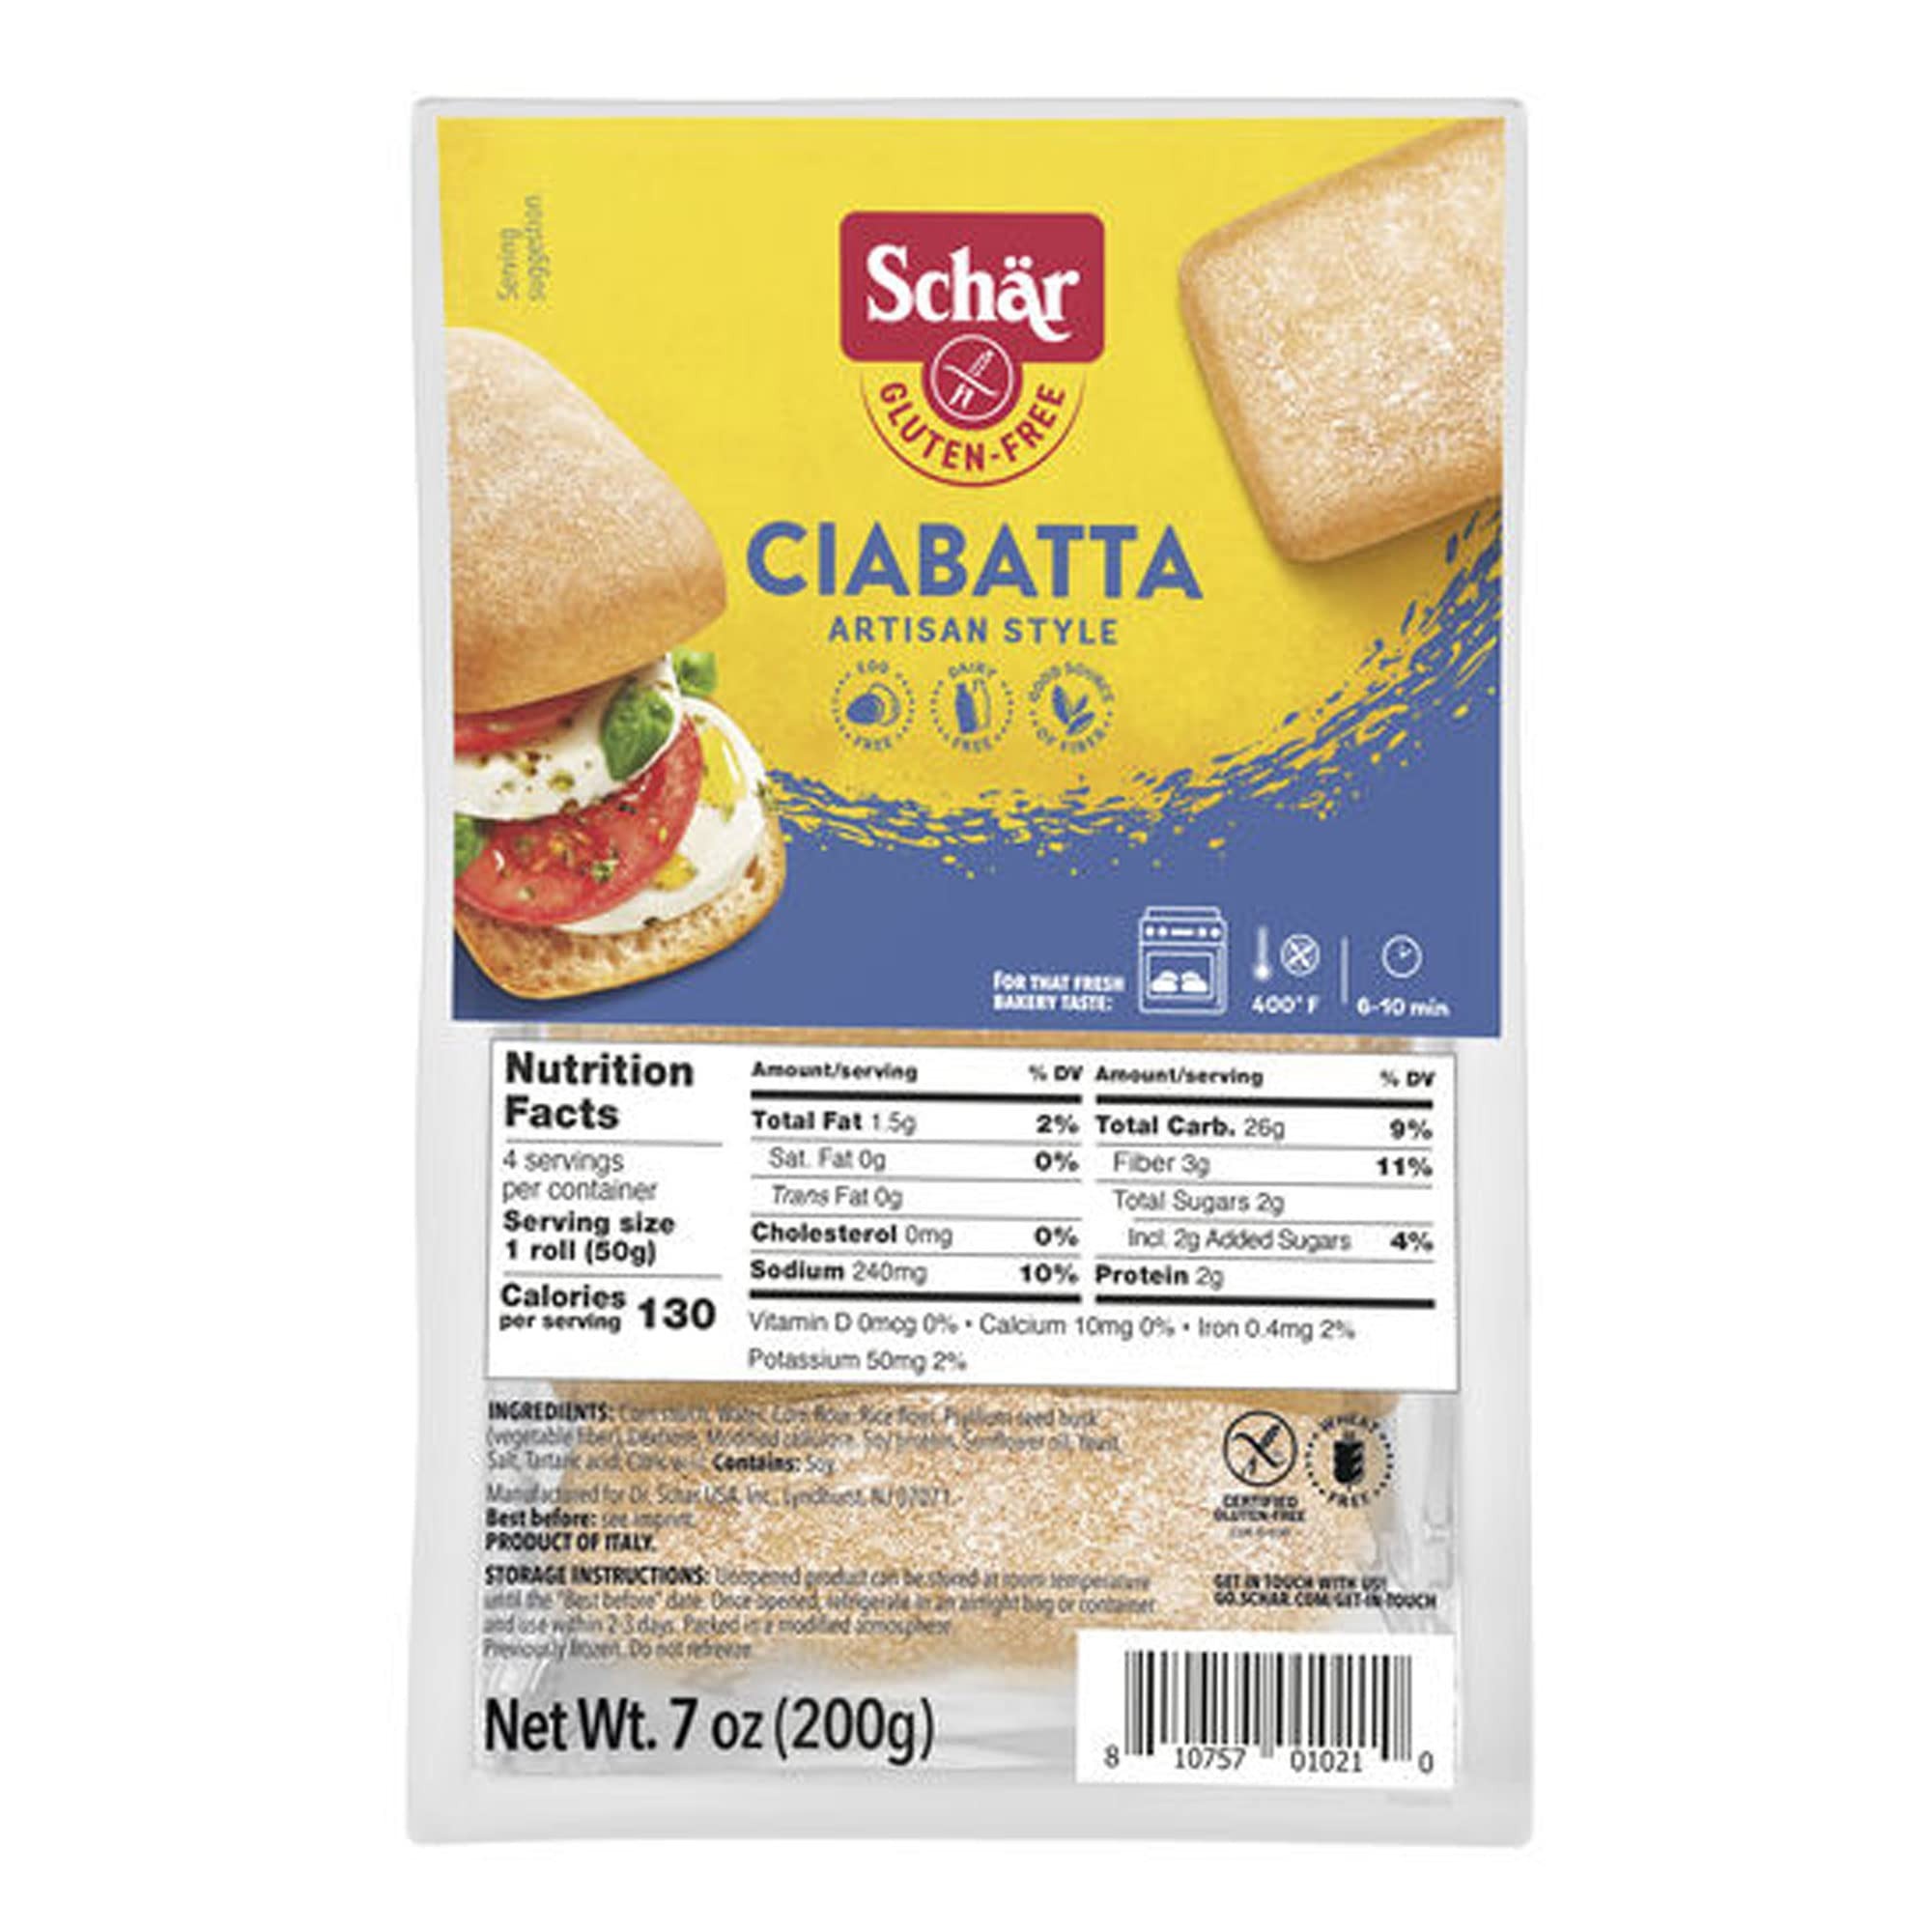
Item Name: Schar Ciabatta [2 Pack]
Value: 14.0
Unit: Ounce

Price: 5.99